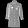
Label: Shirt